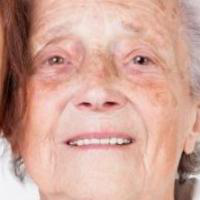
Age group: age 80 +